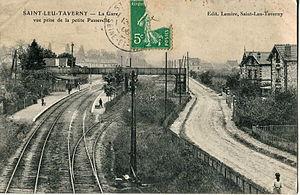
Carte postale ancienne éditée par Lemire à Saint-Leu-Taverny
La gare de Saint-Leu-la-Forêt est une gare ferroviaire française de la ligne d'Ermont - Eaubonne à Valmondois, située dans la commune de Saint-Leu-la-Forêt.